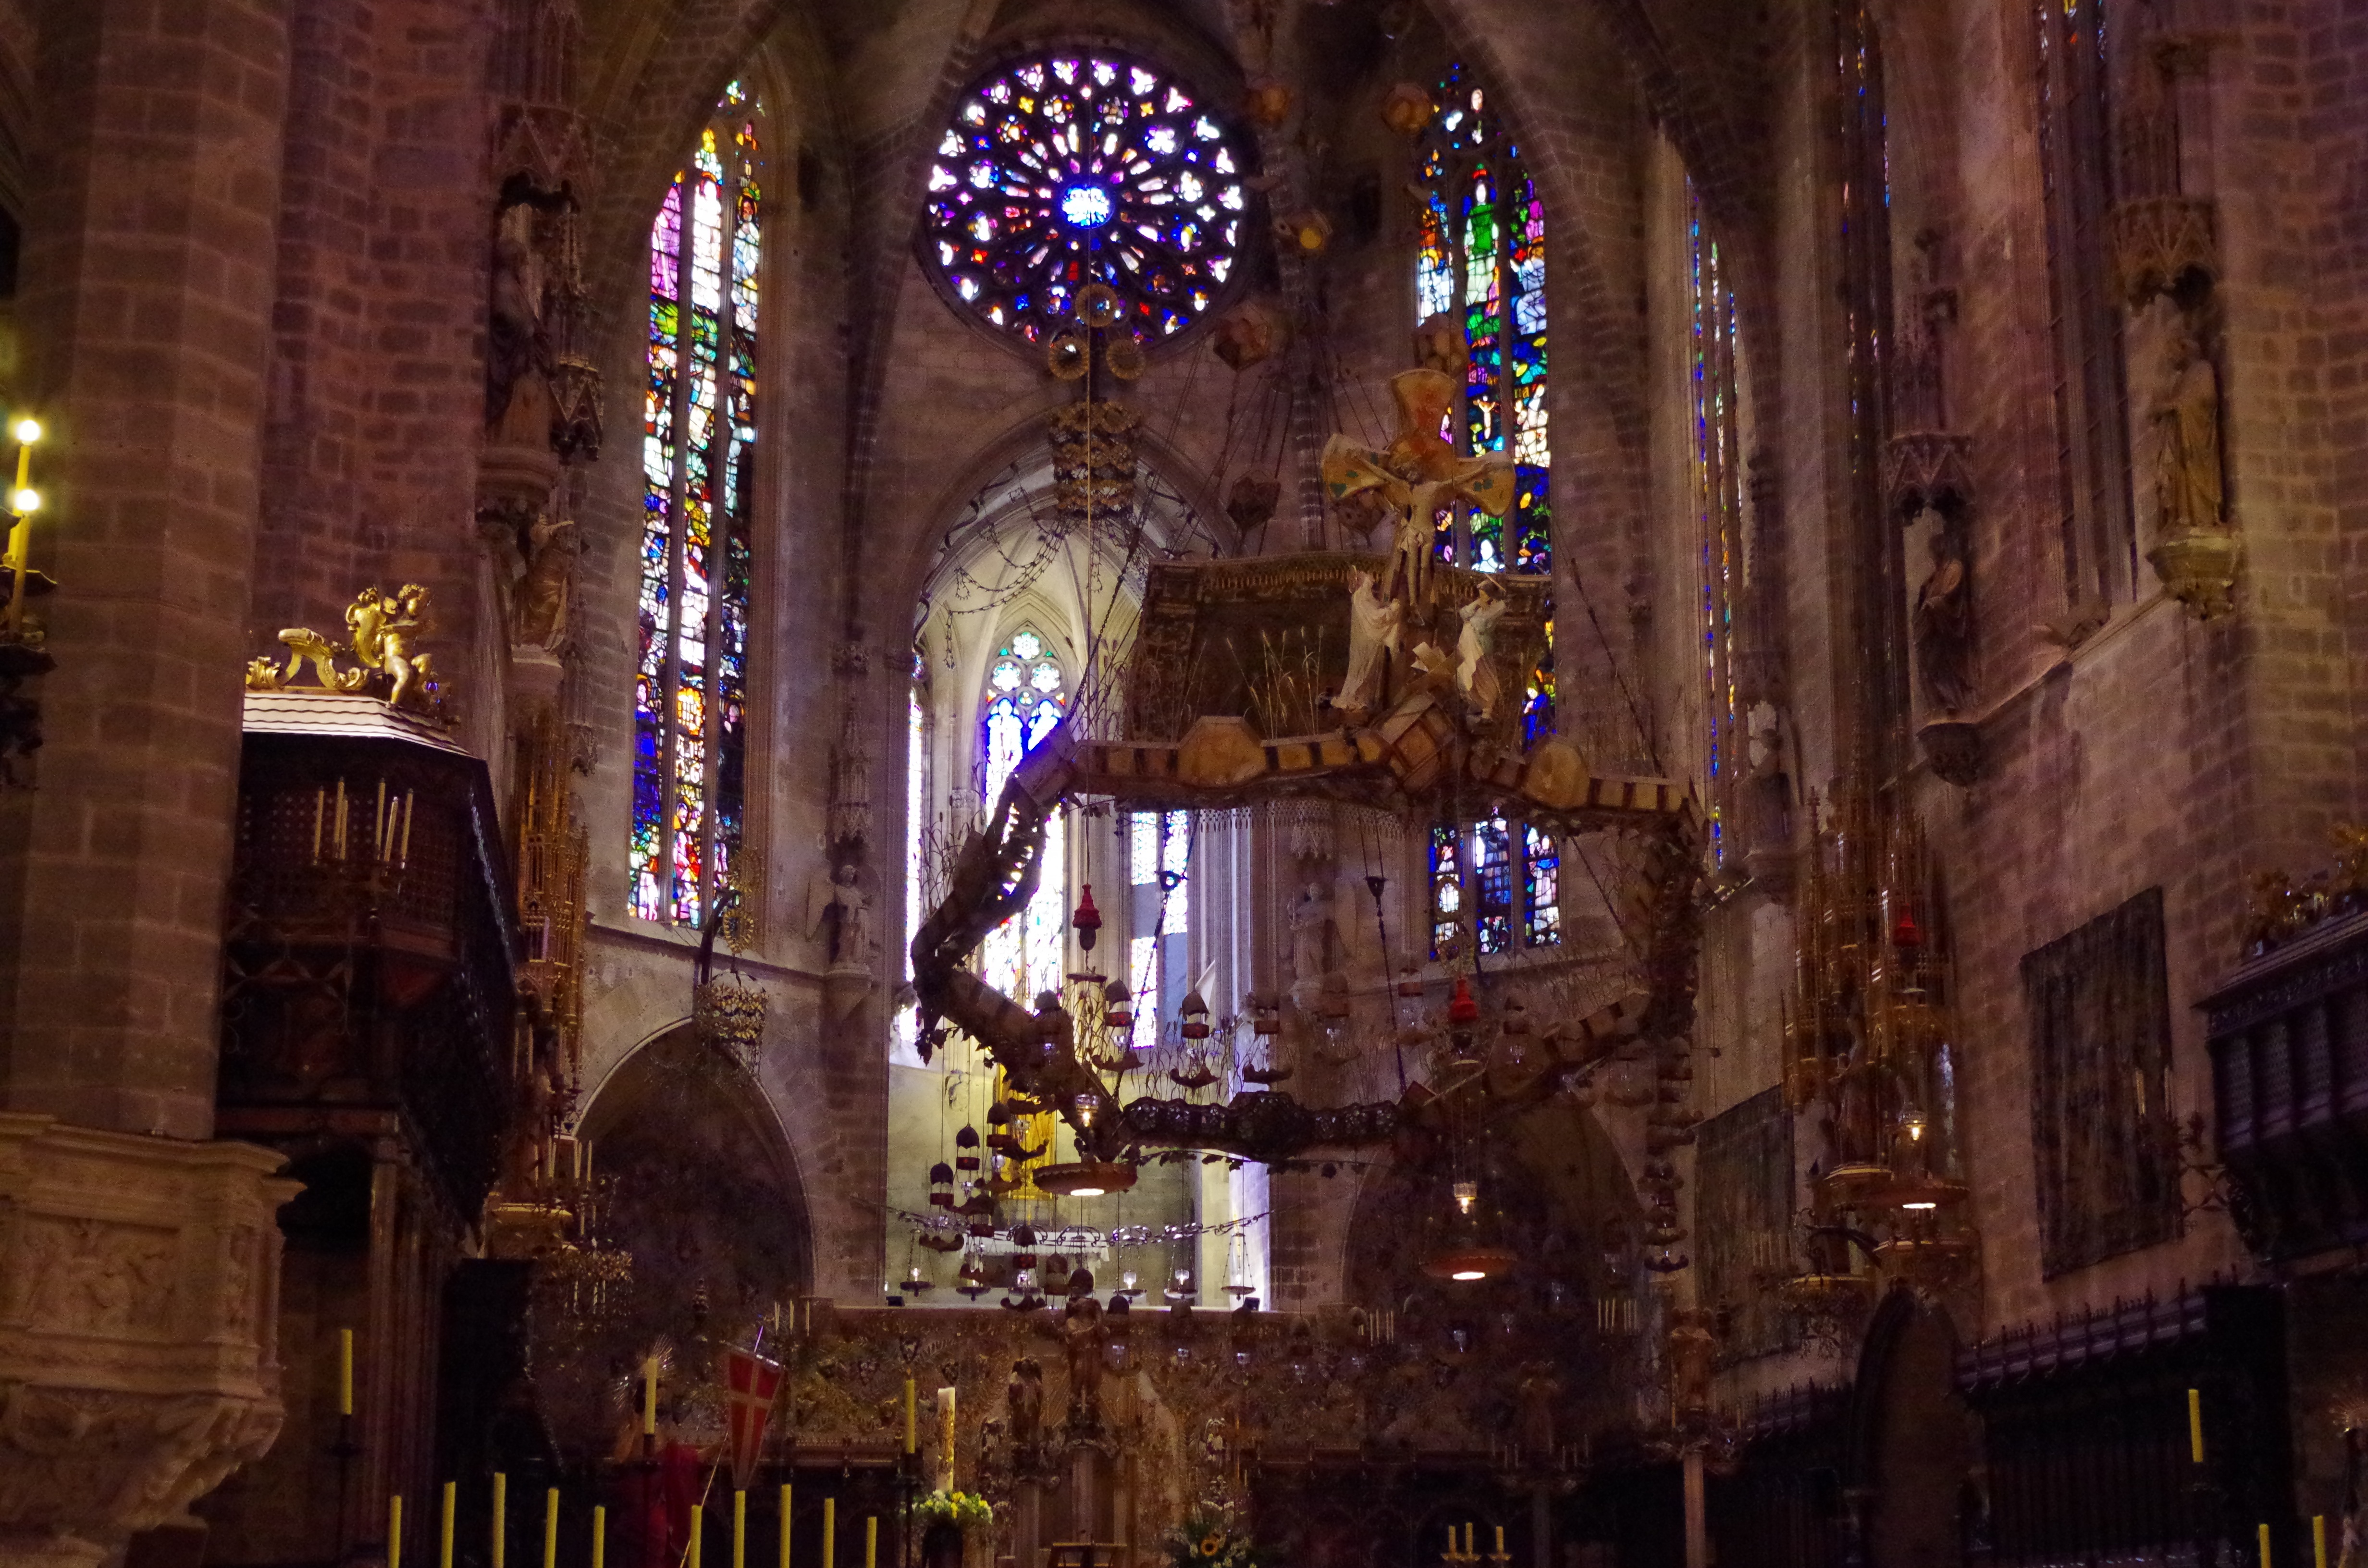
building, church, cathedral, place of worship, fun, altar, basilica, middle ages, palma de mallorca